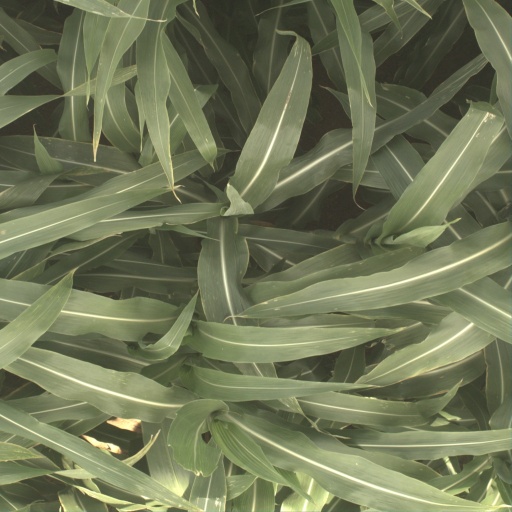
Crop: sorghum